DWOW

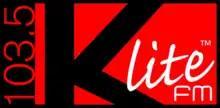
K-Lite's 2nd Iteration logo from 2013 to 2016

On July 22, 2013, at 6:00 AM, the station brought back its K-Lite branding with the new slogan, "The Hits and Lite Favorites". It carried a Hot Adult Contemporary format, playing hits from the mid-90s up to today. EJ Electric was the first DJ to go on board, followed by other jocks, mostly from the Max FM/Wow FM roster & other stations. The official launch was made on August 1, 2013. During its first weeks of operation, the stations studios remained inside the Jollibee Plaza building, before it was transferred back to Paragon Plaza. Among its special programs were "Classic Lite", "Faster than Lite" and "Lite Wave".